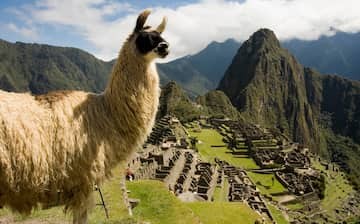
Landmark: Machu Picchu